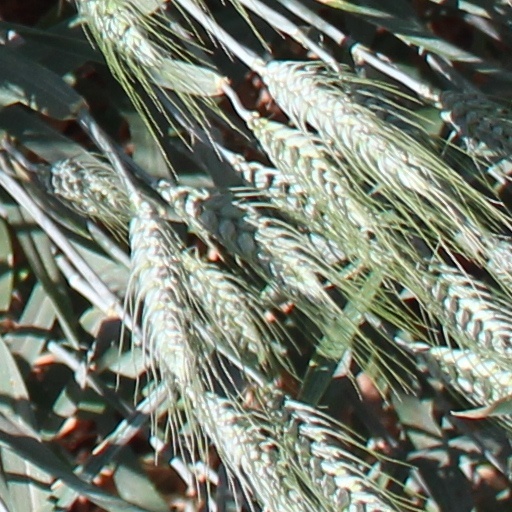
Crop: wheat